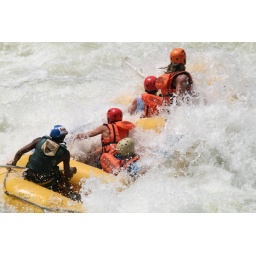
I'm at the back in the blue t-shirt and white helmet